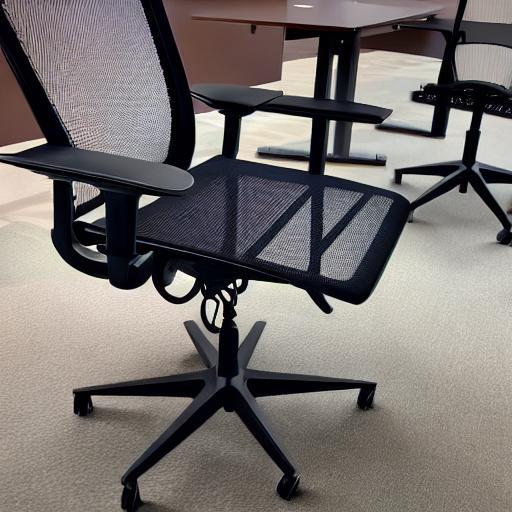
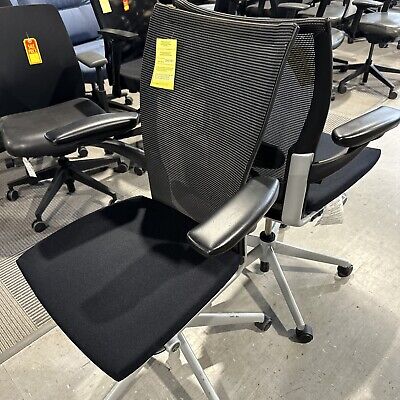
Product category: items_chair
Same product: no